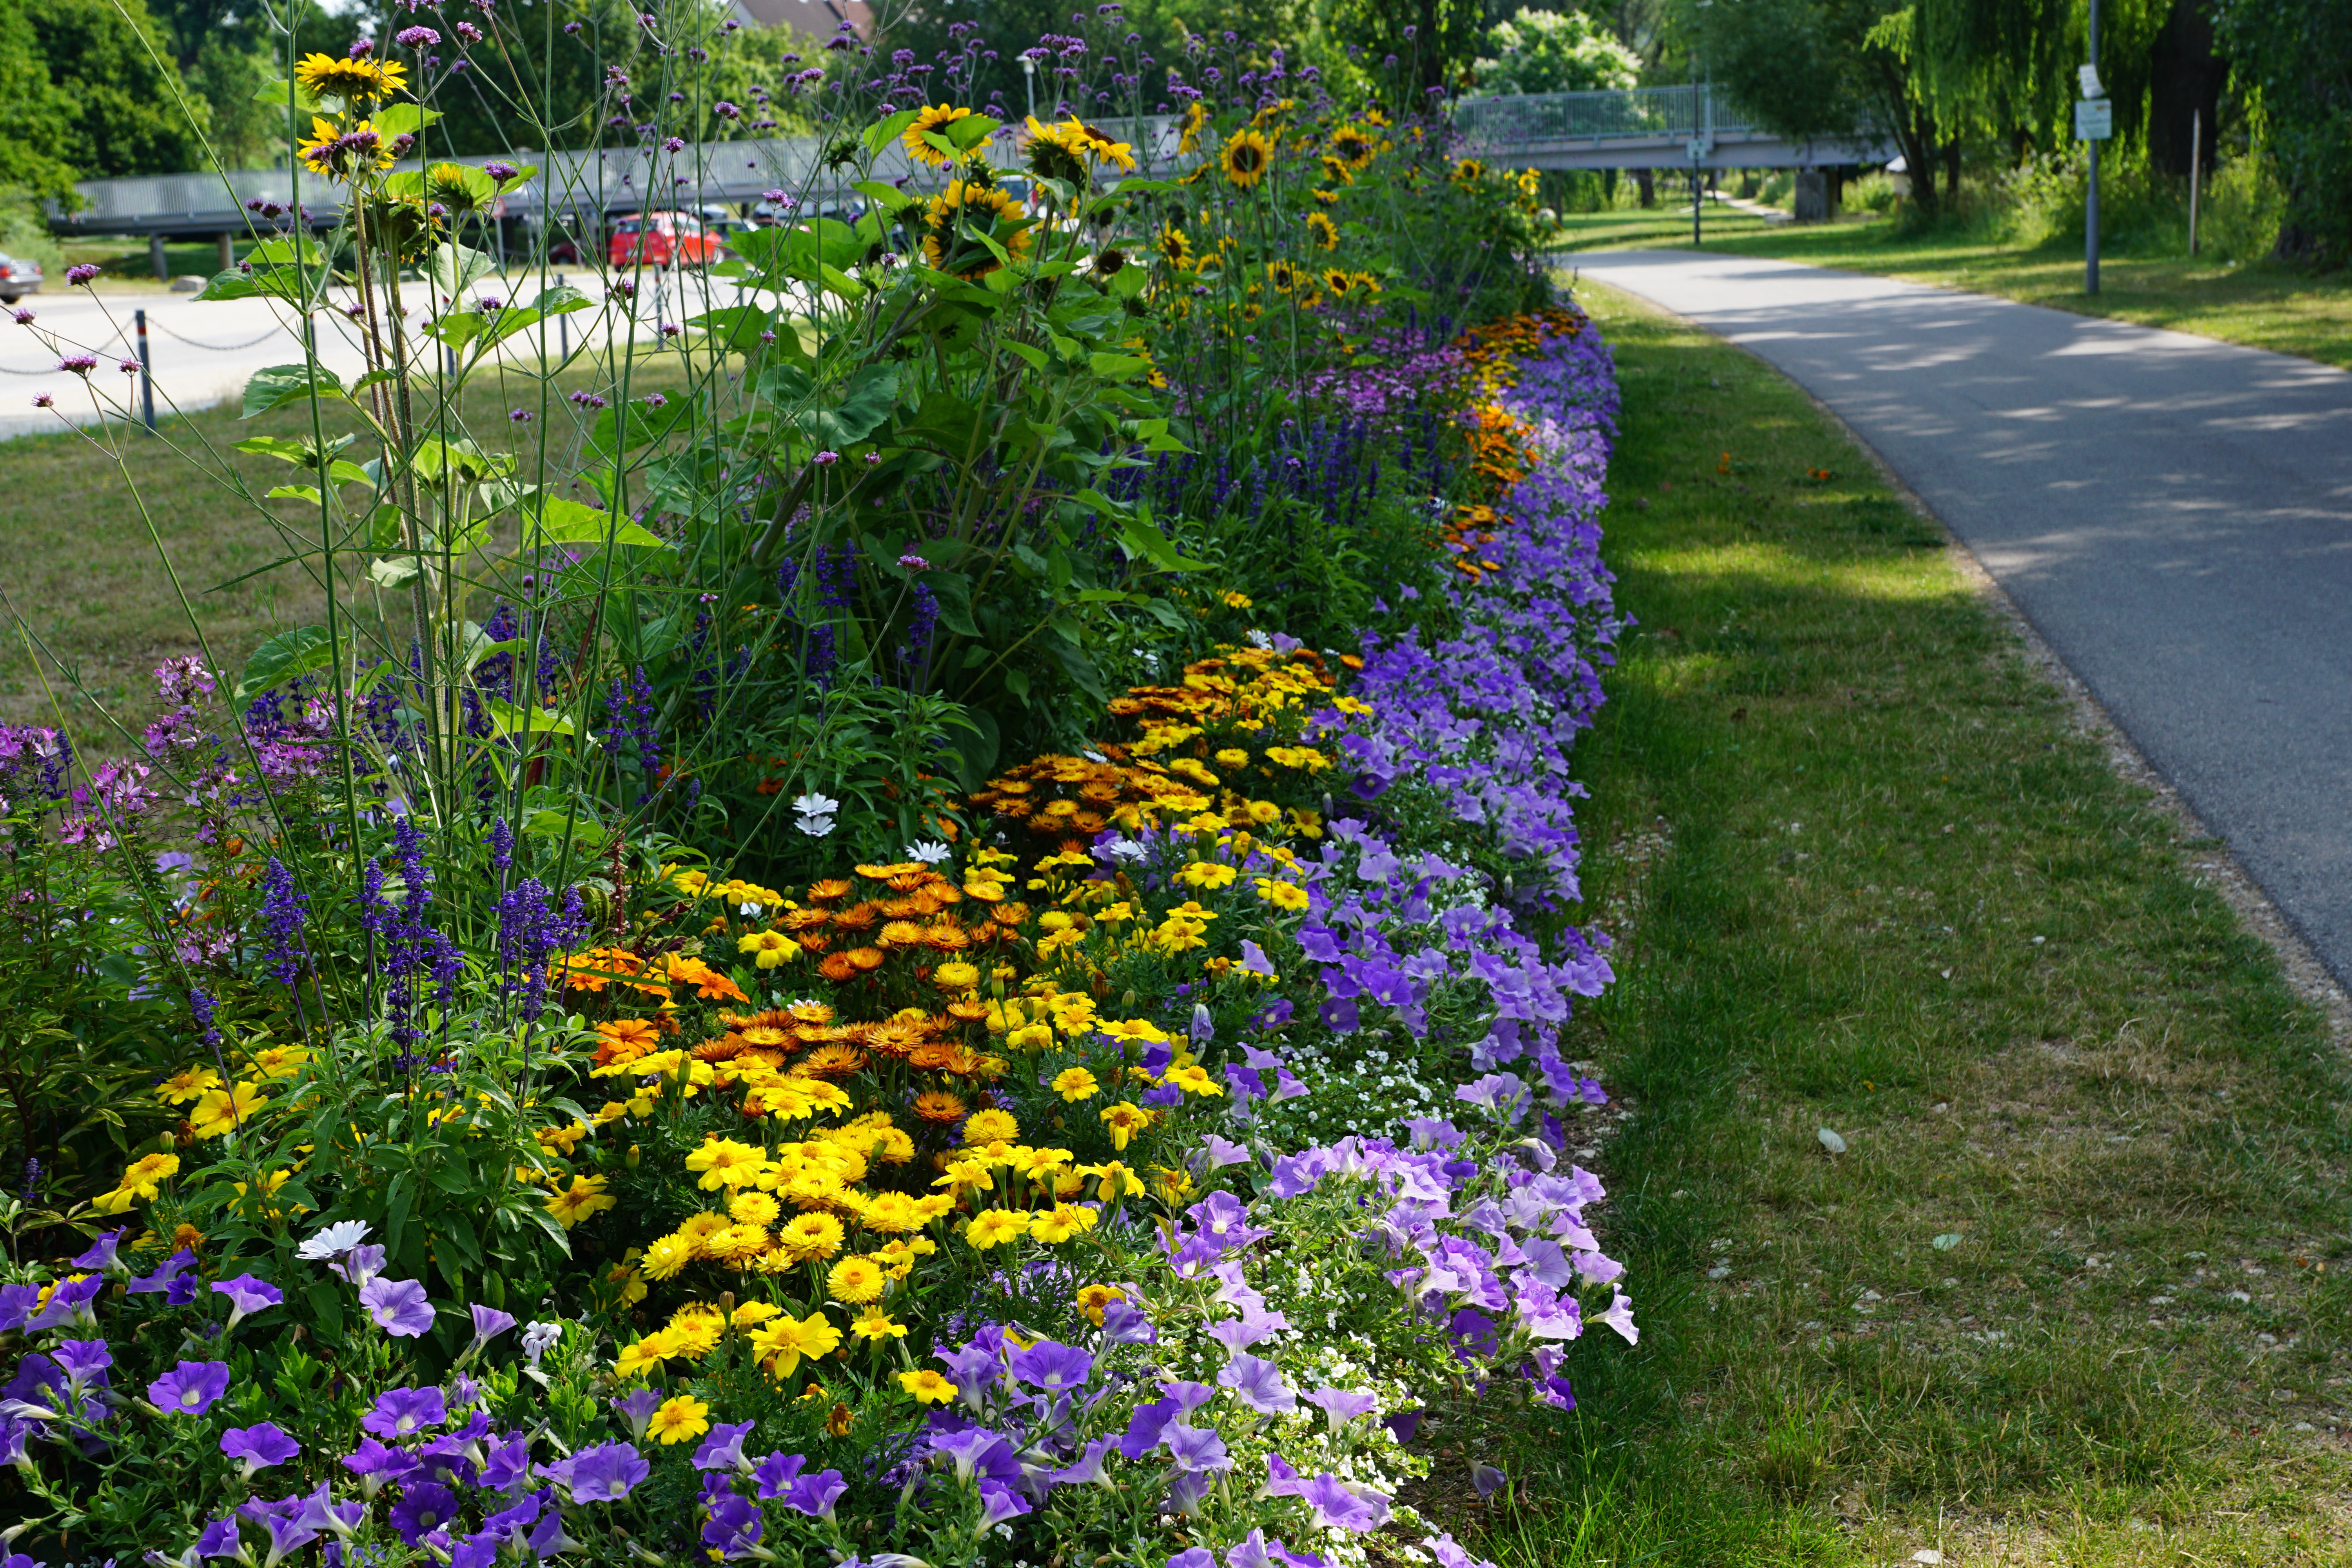
nature, plant, lawn, meadow, flower, green, park, backyard, botany, colorful, garden, flora, wildflower, flowers, shrub, woodland, yard, flowering plant, annual plant, land plant